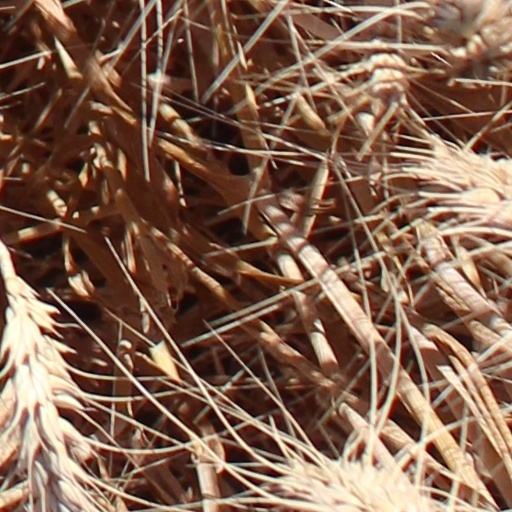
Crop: wheat